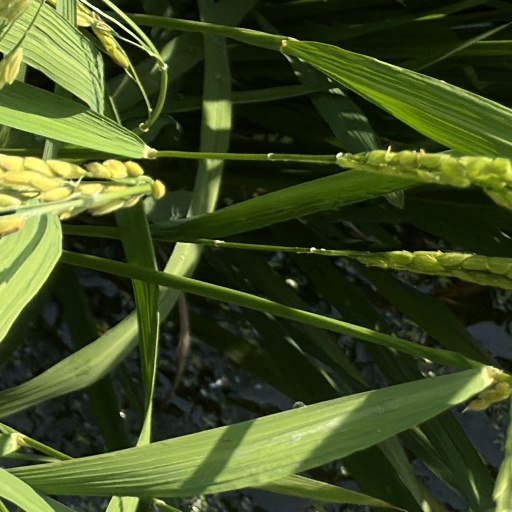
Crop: rice